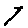
Label: 7